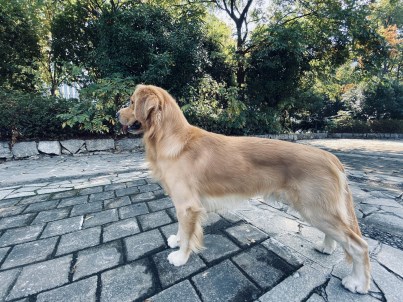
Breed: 5355-n000126-golden_retriever